Hélène Ramjiawan

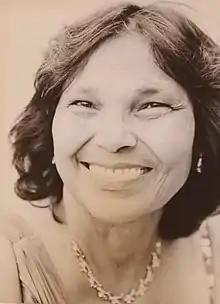

Lilawatie Hélène Ramjiawan (20 February 1952 – 18 June 2021) was a Surinamese children's book author. She became known in the 1990s with her short stories for young readers about the girl "Poek".